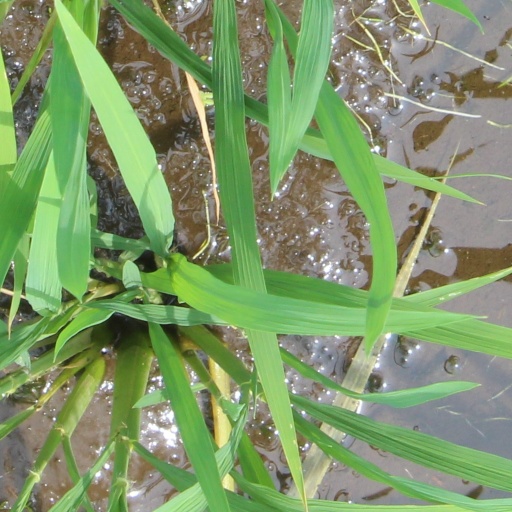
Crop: rice